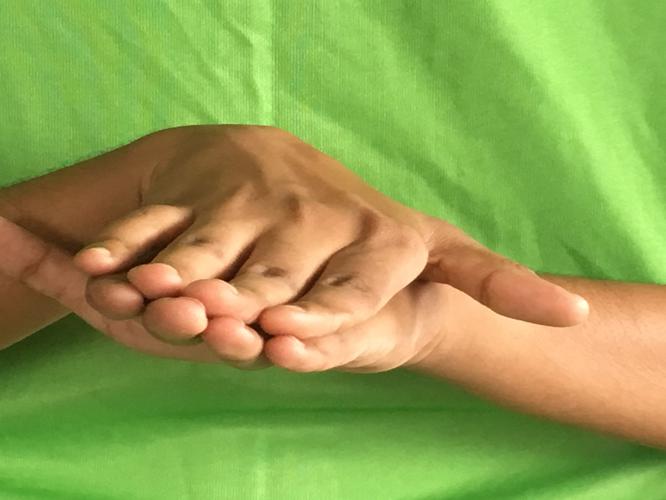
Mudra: Matsya
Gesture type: double_hand